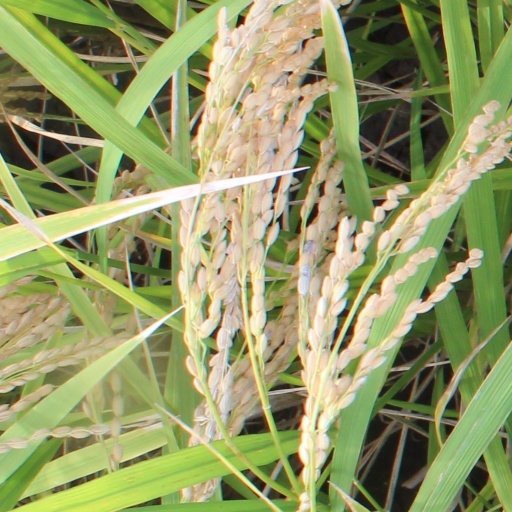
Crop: rice